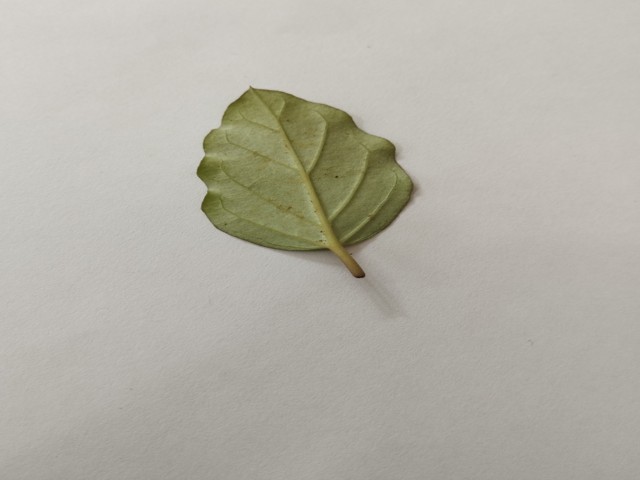
Plant: punarnava